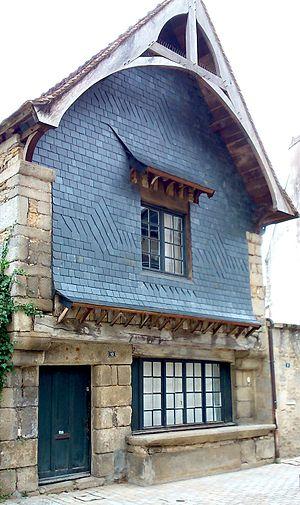
Façade de la Maison à l'Étal, Alençon (Nov. 2014)
Alençon est une commune française, préfecture du département de l’Orne, située en région Normandie.
La maison à l'Étal est un édifice situé à Alençon, en France. Elle date du XVᵉ siècle et est inscrite au titre des Monuments historiques.